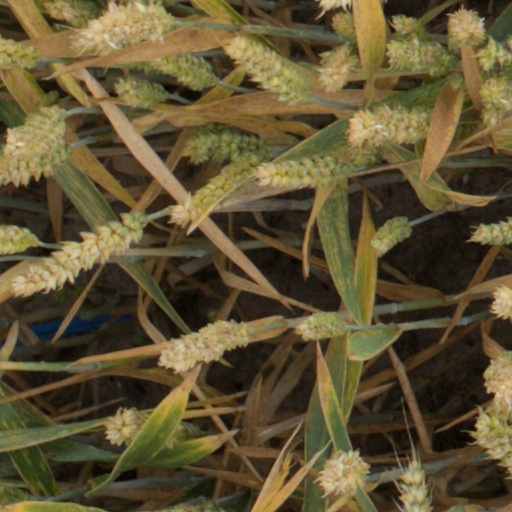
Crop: wheat